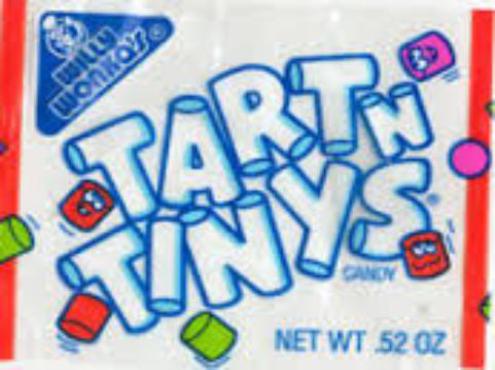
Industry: Food